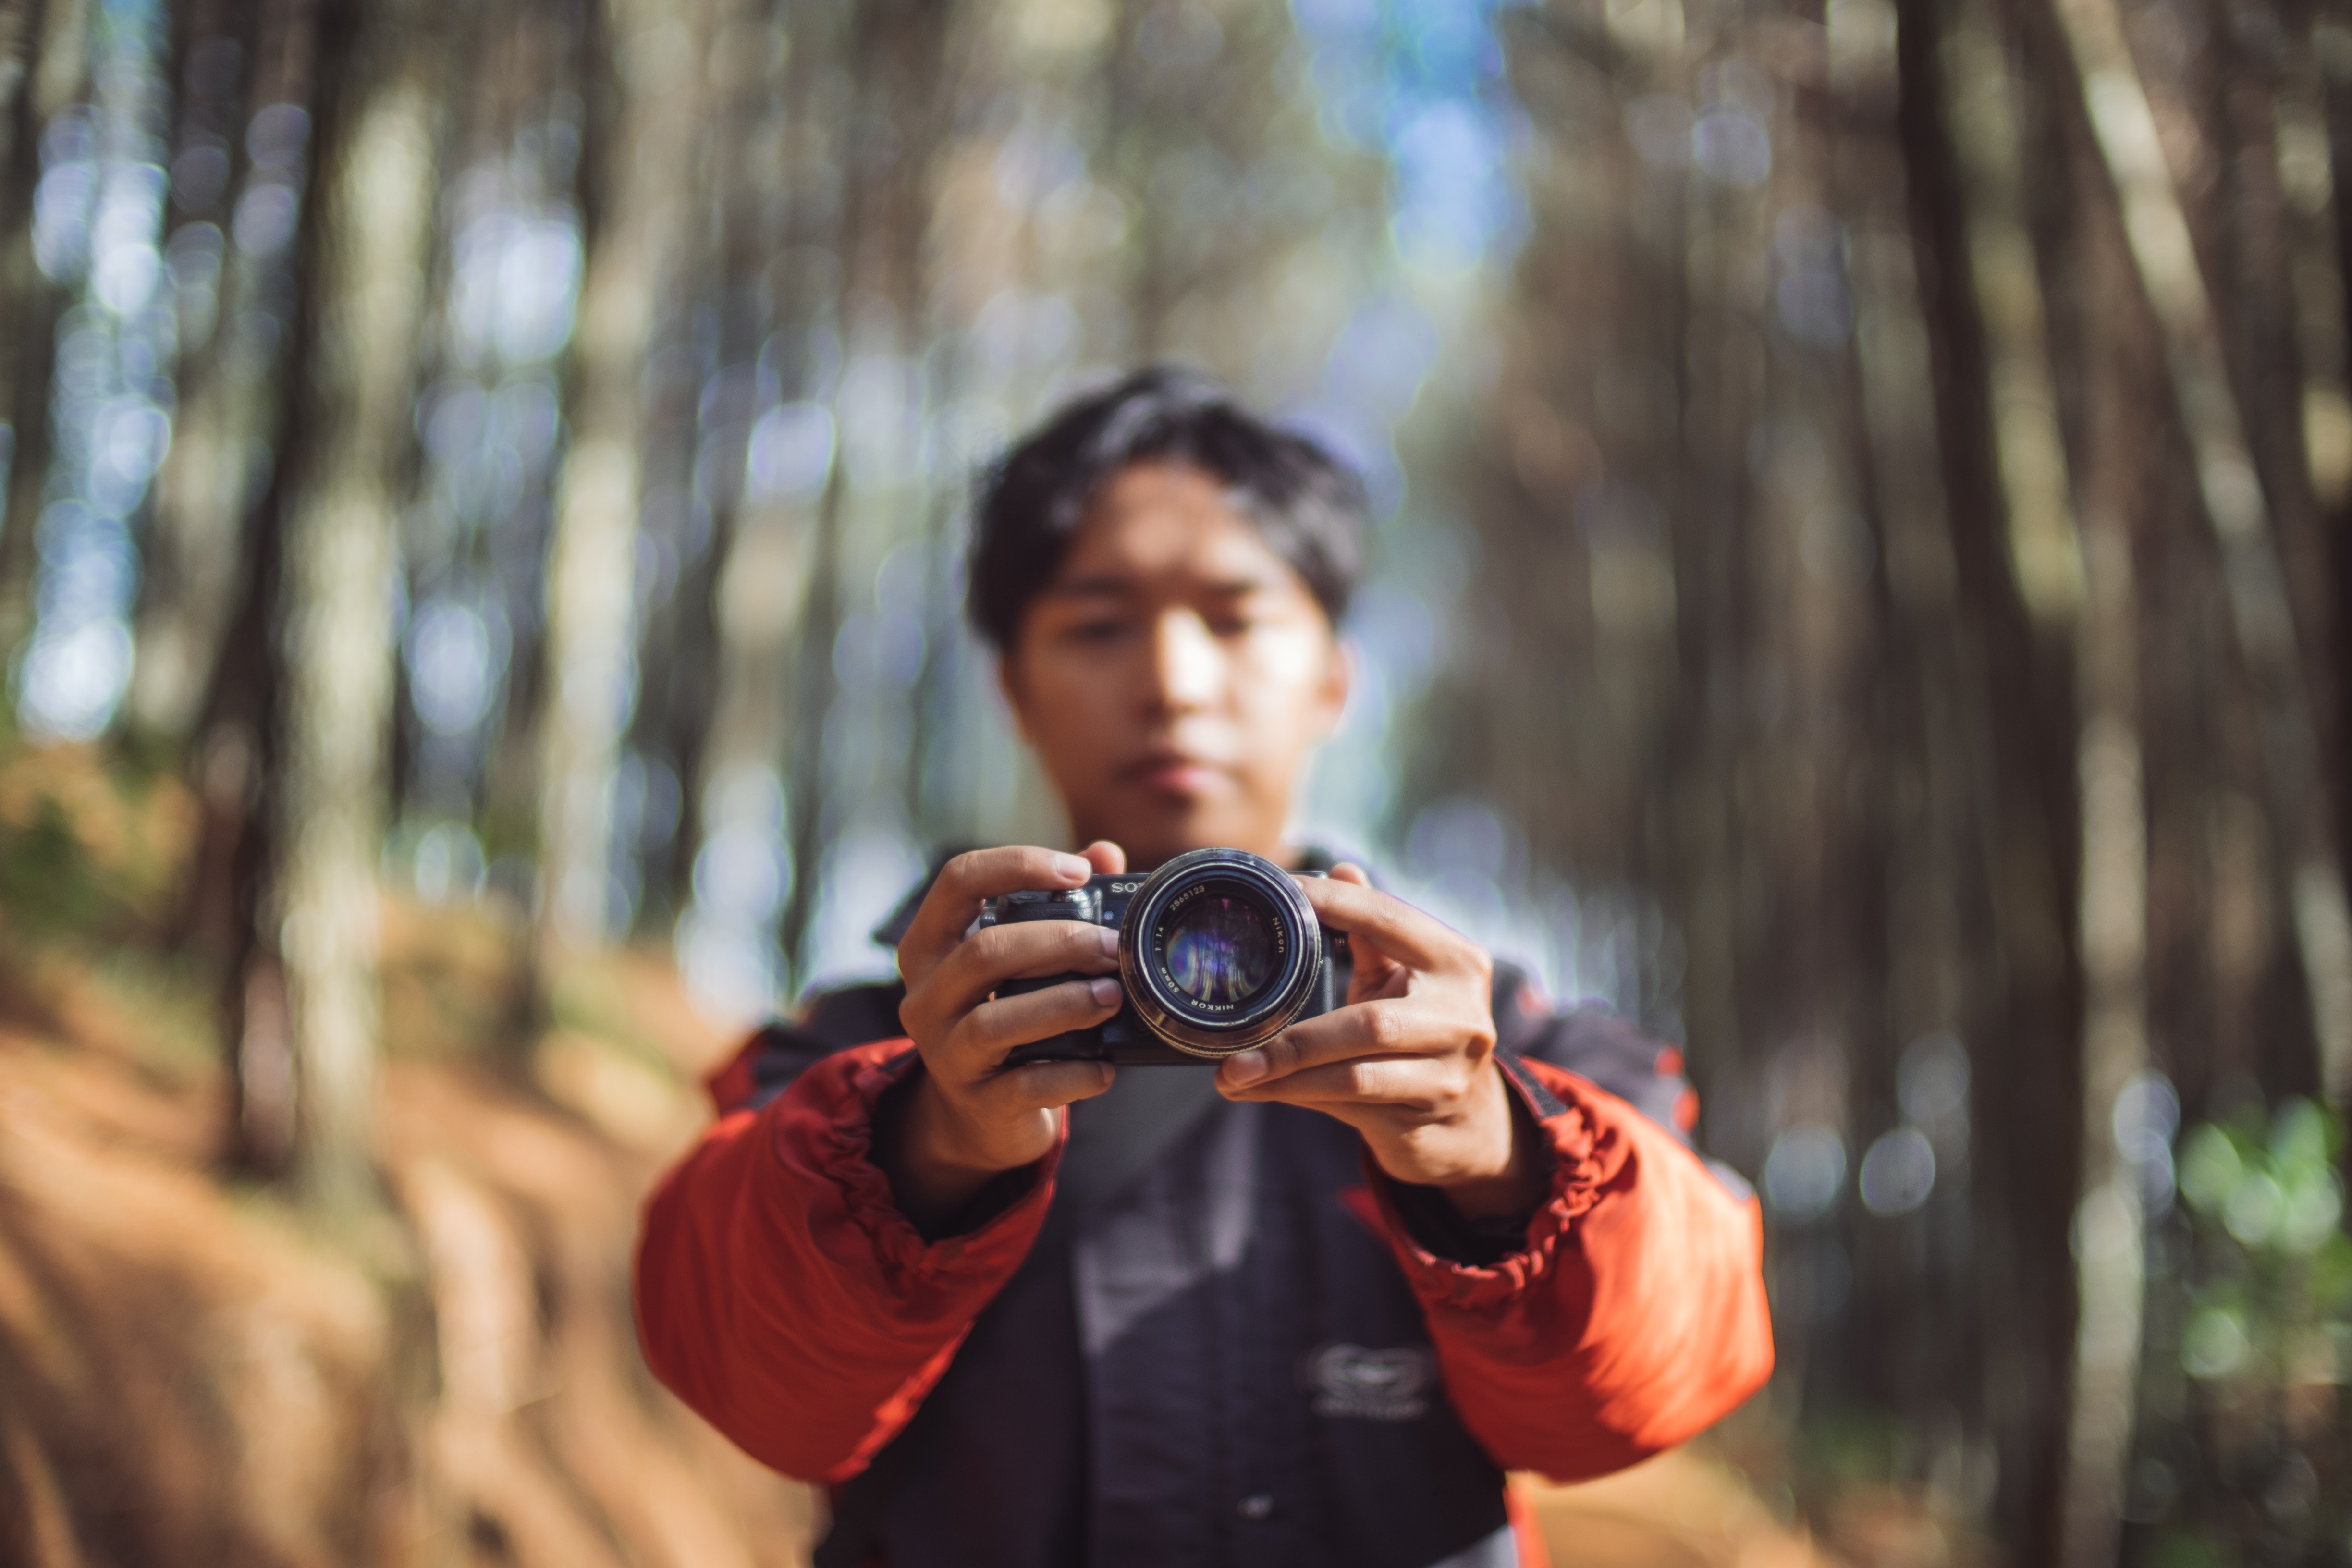
man, person, people, camera, photography, boy, male, portrait, child, taking photo, photograph, portrait photography